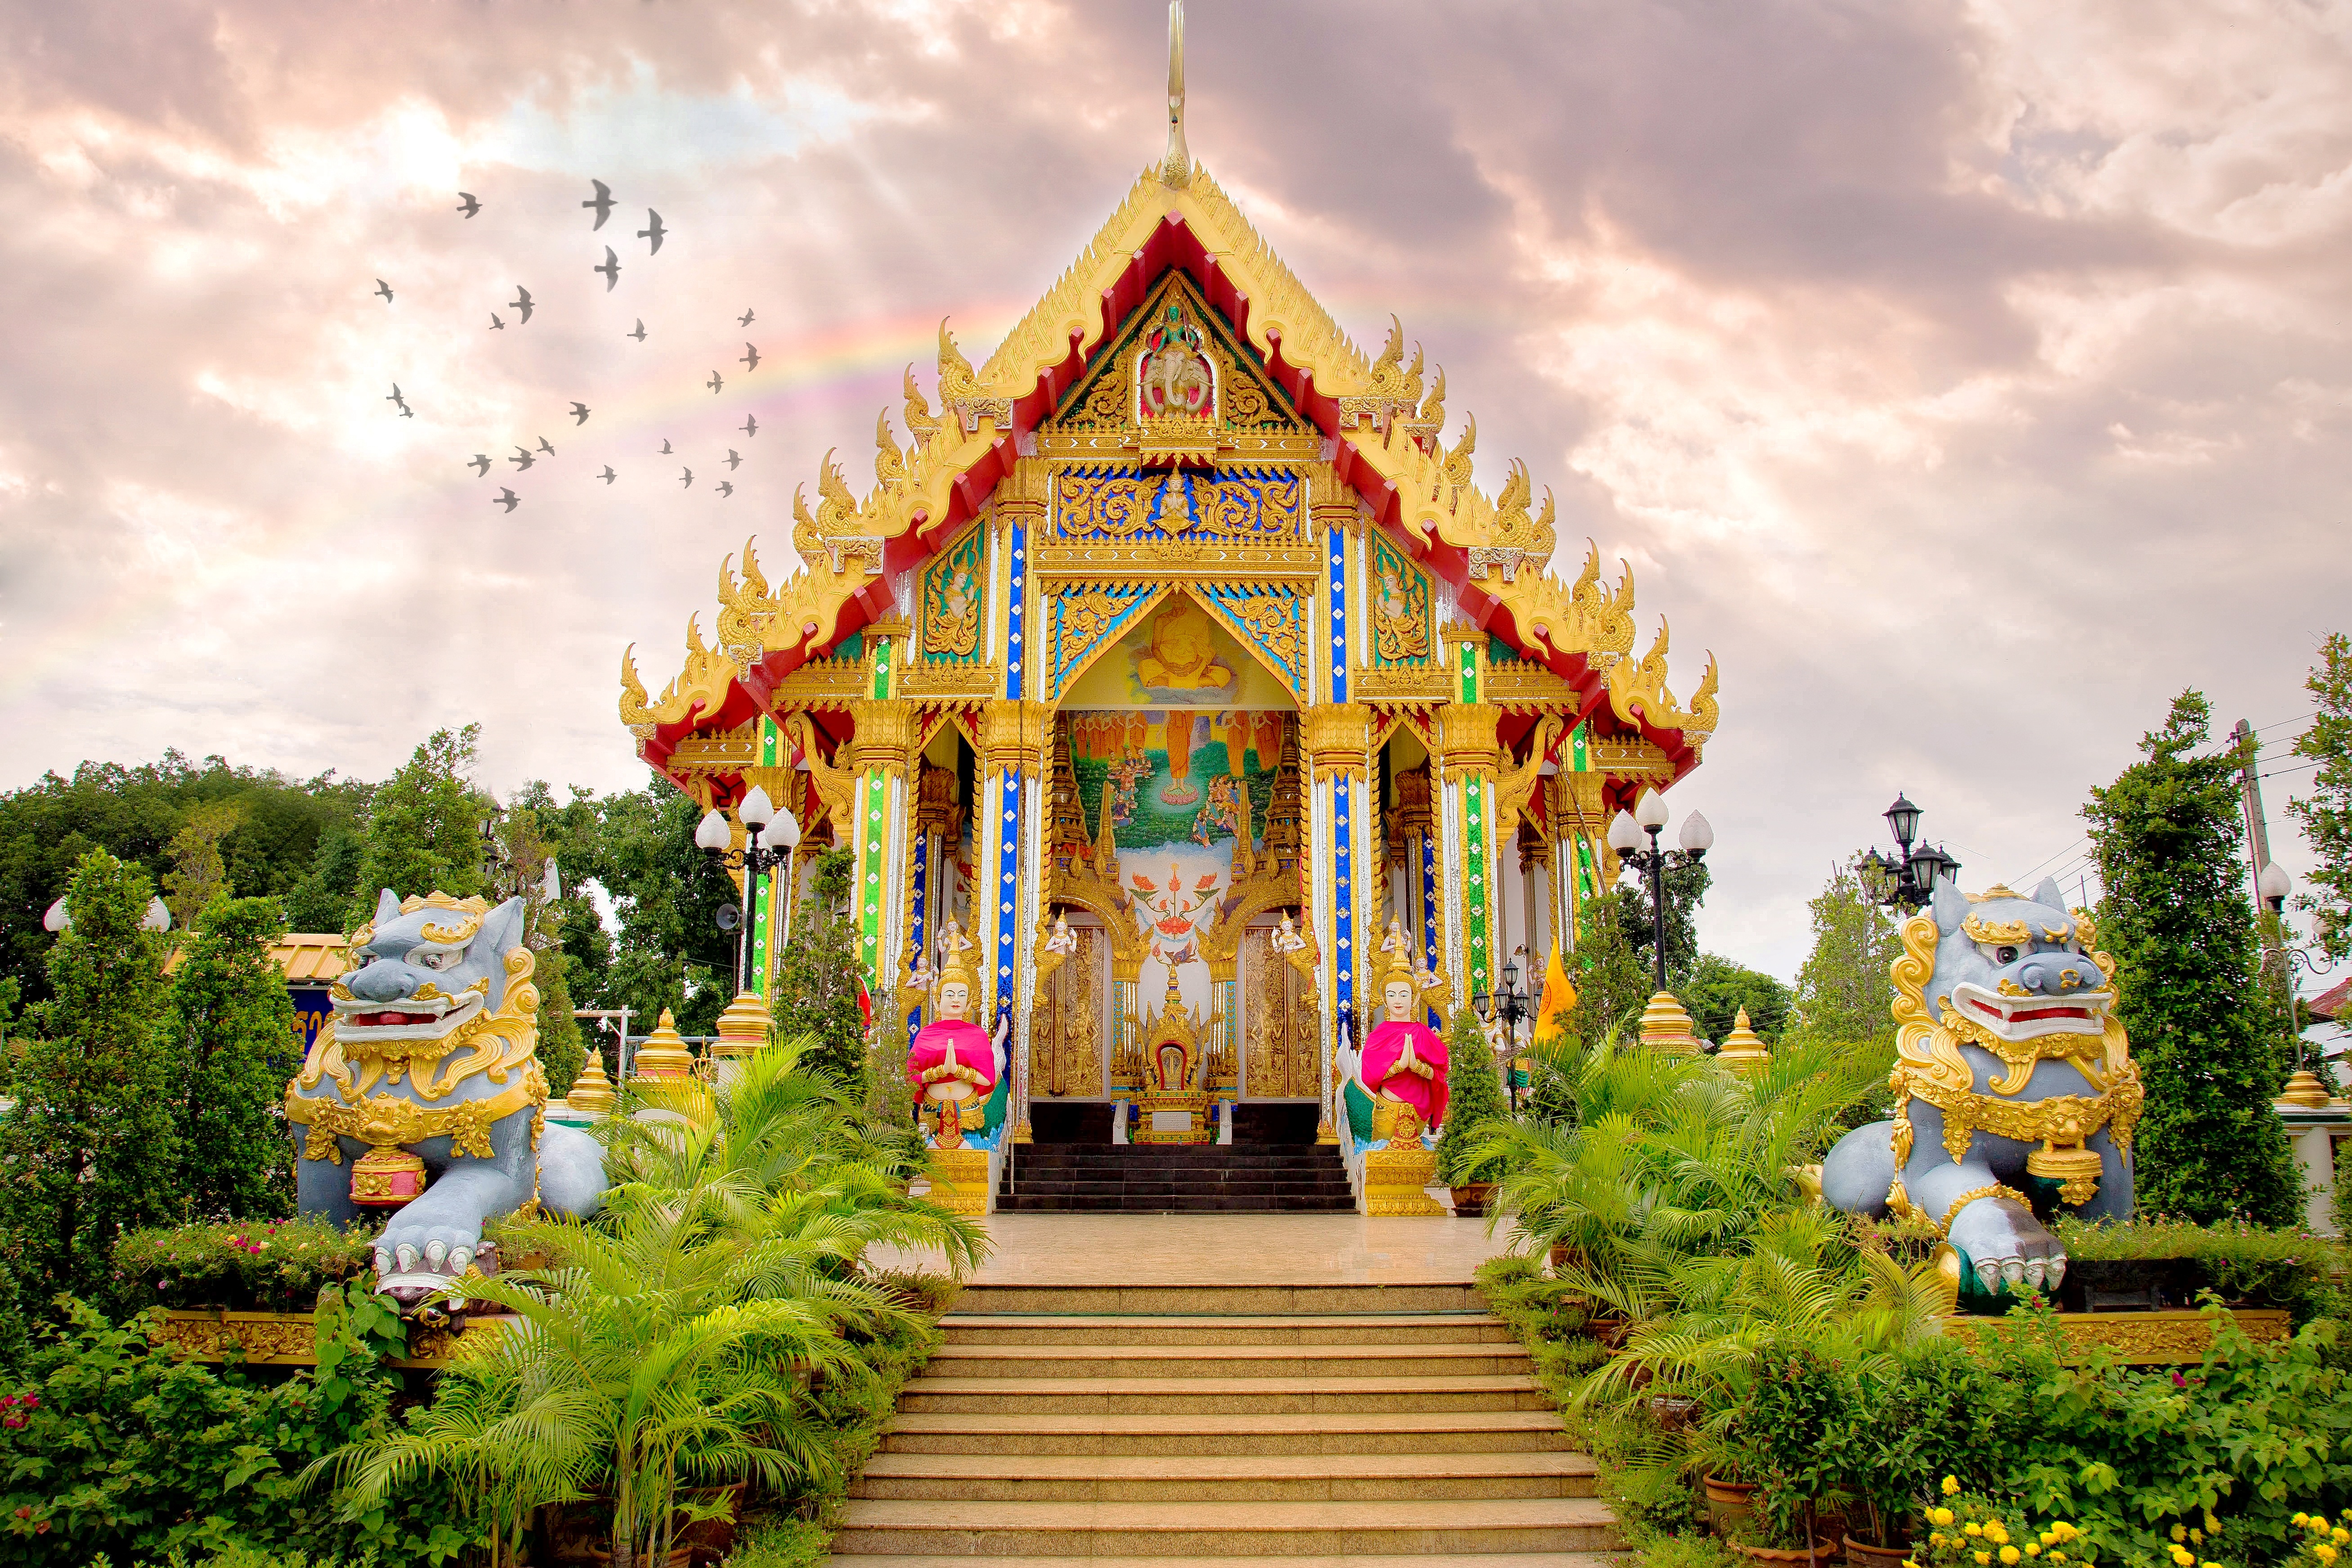
place of worship, the, temple, shrine, pagoda, wat, phitsanulok, hindu temple, bang rakam, measure ll invention